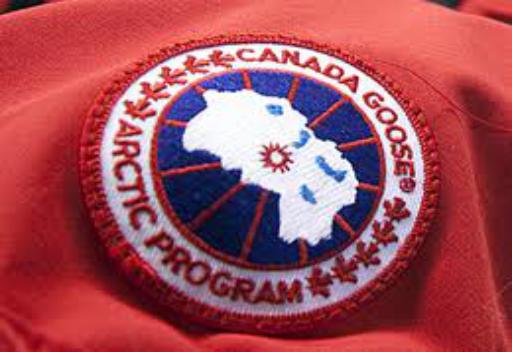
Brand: Canada Goose
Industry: Clothes